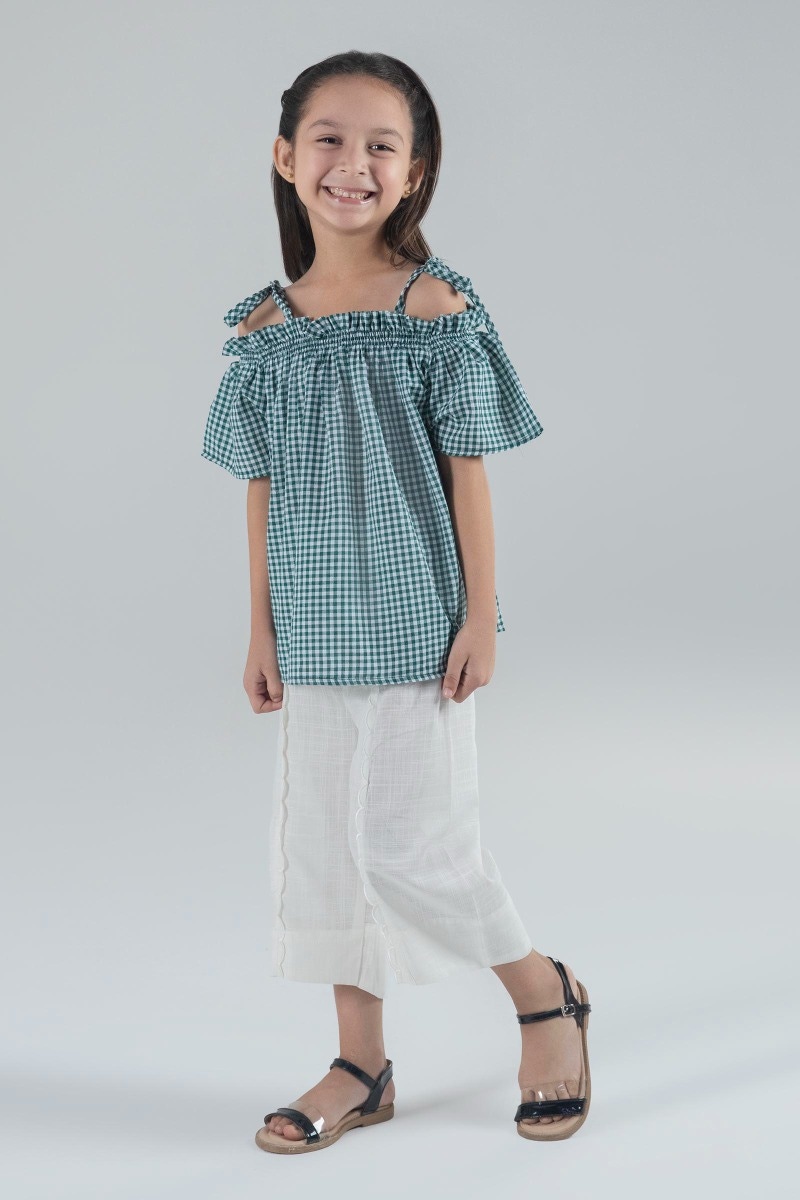
green white cold shoulder top